Road Dogg

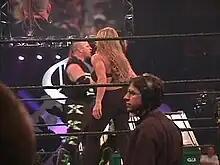
Road Dogg and Tori in the ring during the King of the Ring pay-per-view in 2000.

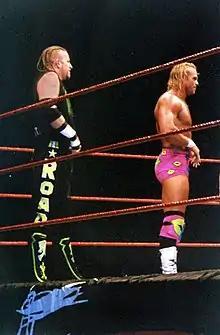
The New Age Outlaws ("The Road Dogg" Jesse James (left) and "Badd Ass" Billy Gunn) in 1999.

James, without Jarrett, returned to the WWF in October 1996 under the ring name Jesse James, where he revealed himself as "The Real Double J" and the true singer of "With My Baby Tonight". He languished as an undercard singles wrestler until beginning a feud with The Honky Tonk Man. After denying Honky Tonk Man's offer at becoming his manager by destroying his guitar, James also began feuding with Honky Tonk Man's protégé Rockabilly. After trading wins against each other on television and pay-per-view, James, now referring to himself as "The Road Dogg" Jesse James, originally spelled "Jammes" as a play on the way Jarrett spelled his name. (J E double S E, J A double M E S) suggested to Rockabilly that they form a tag team in order to end their unsuccessful runs as singles competitors. A change in creative direction in the WWF in late 1997 led Rockabilly to accept James' offer after subsequently attacking Honky Tonk Man with his own guitar to cement their alliance. Soon after, Rockabilly reverted to his Billy Gunn ring name and adopted the nickname "Badd Ass", while Road Dogg began to grow out and braid his hair, resurrecting his old look from his days in WCW. In addition to these esthetic changes, their mannerisms became consistently more controversial and antisocial, with the team ultimately becoming known as the New Age Outlaws following their victory over The Legion of Doom for their first WWF Tag Team Championship. The Outlaws would continue to feud with the Legion of Doom and later the short-lived tag team of Cactus Jack and Chainsaw Charlie before joining D-Generation X the night after WrestleMania XIV.